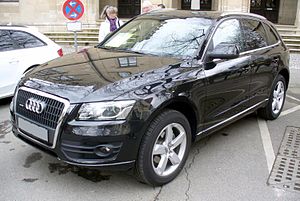
Audi Q5
Audi Q5 2.0 TFSI quattro
Audi Q5 er en SUV fra Audi, som blev introduceret i august 2008, og som er baseret på Audi A4.